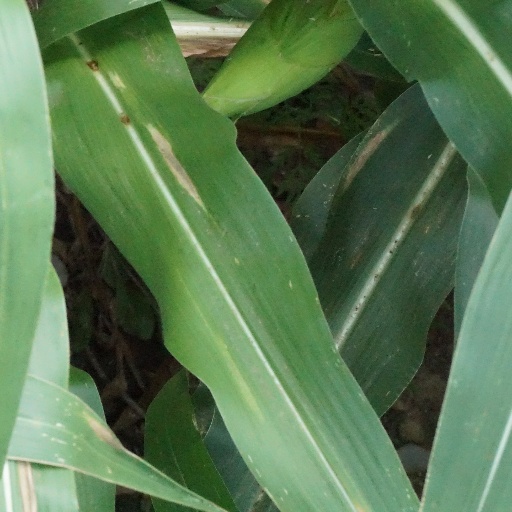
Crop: maize; corn